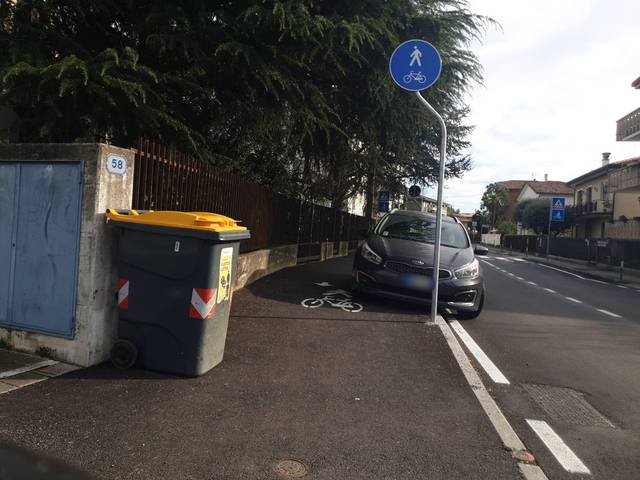
Region: Italy
Coordinates: 45.436, 11.882